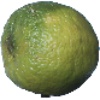
Label: Limes 1